Wind power in New York

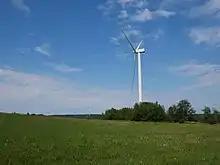
Cassadaga Wind Farm

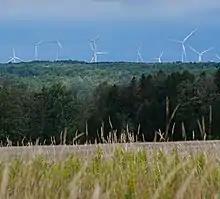
Arkwright Summit Wind Farm

The first wind farms in New York came online in 2000. They were relatively small projects. Madison Wind Farm, with a nameplate generating capacity of 11.55 MW, located in Madison County, was the first to commence operations. Also that year, the 6.6 MW Wethersfield Wind Farm, located in Wyoming County, came on line. The following year, the 30 MW Fenner Wind Farm, also in Madison County, commenced operations.